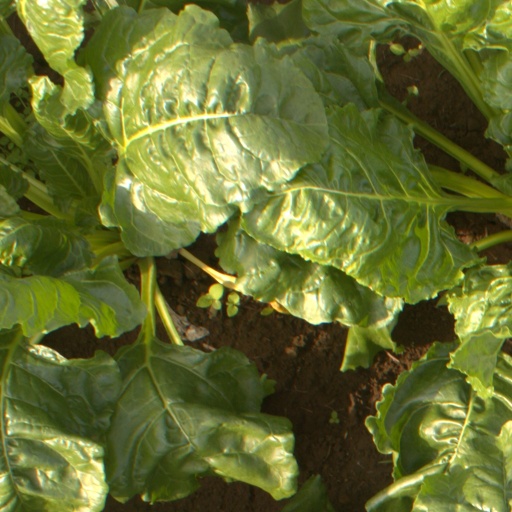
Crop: sugar beet